Jesse Kriel

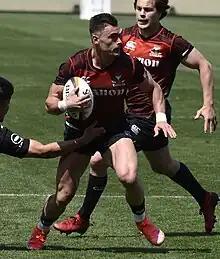
Kriel playing in 2021

Jesse André Kriel (born 15 February 1994) is a South African professional rugby union player who currently plays for the Canon Eagles in the Japanese Top League and South Africa national rugby team. His regular playing position is as a utility back but can also play centre, wing or fullback. Kriel was part of the national team who won the 2019 Rugby World Cup and 2023 Rugby World Cup, where he played in all the games of the latter.